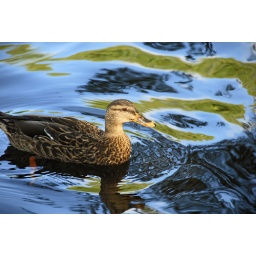
liked the glow on its head and the way the sky and the trees caught in the waves